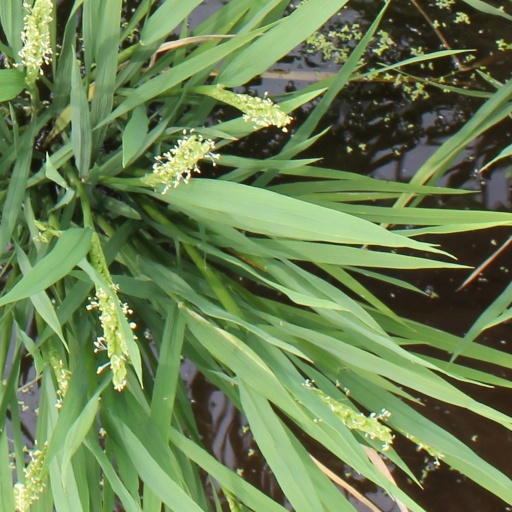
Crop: rice